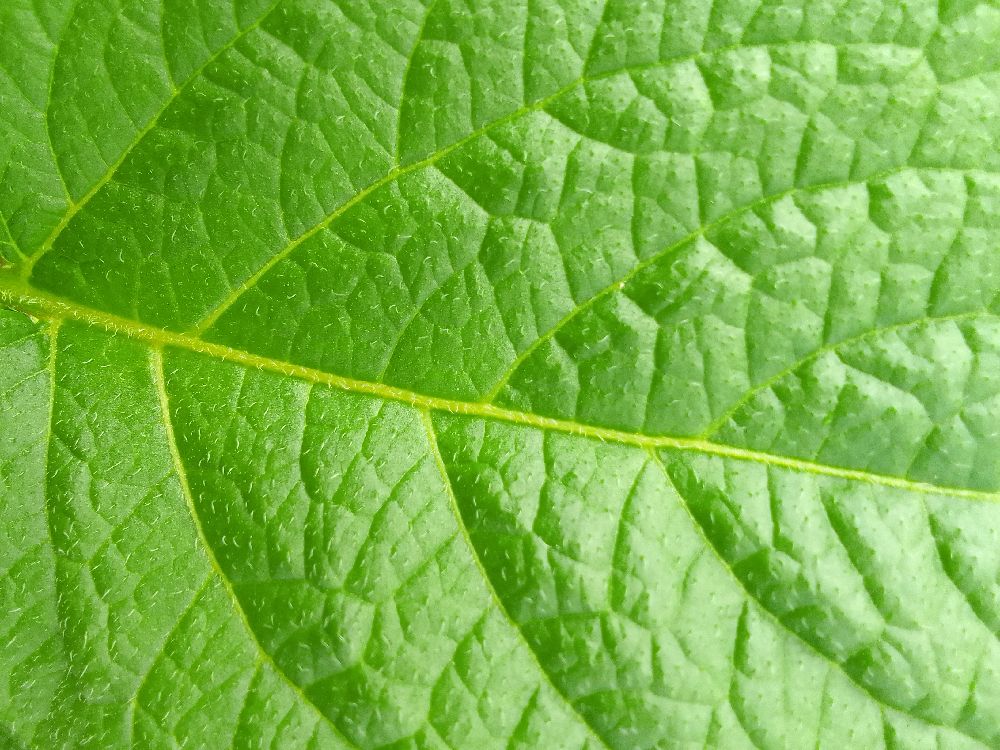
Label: Healthy